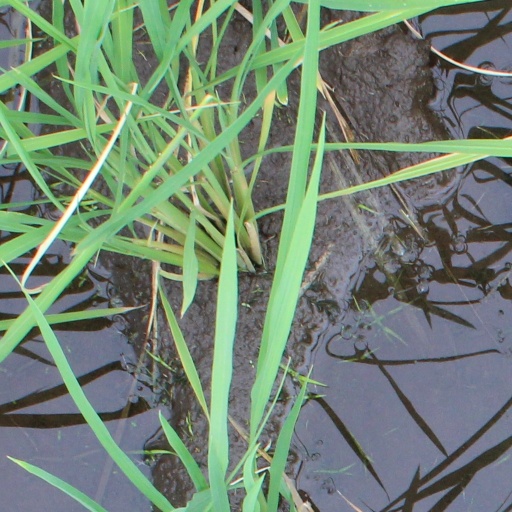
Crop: rice